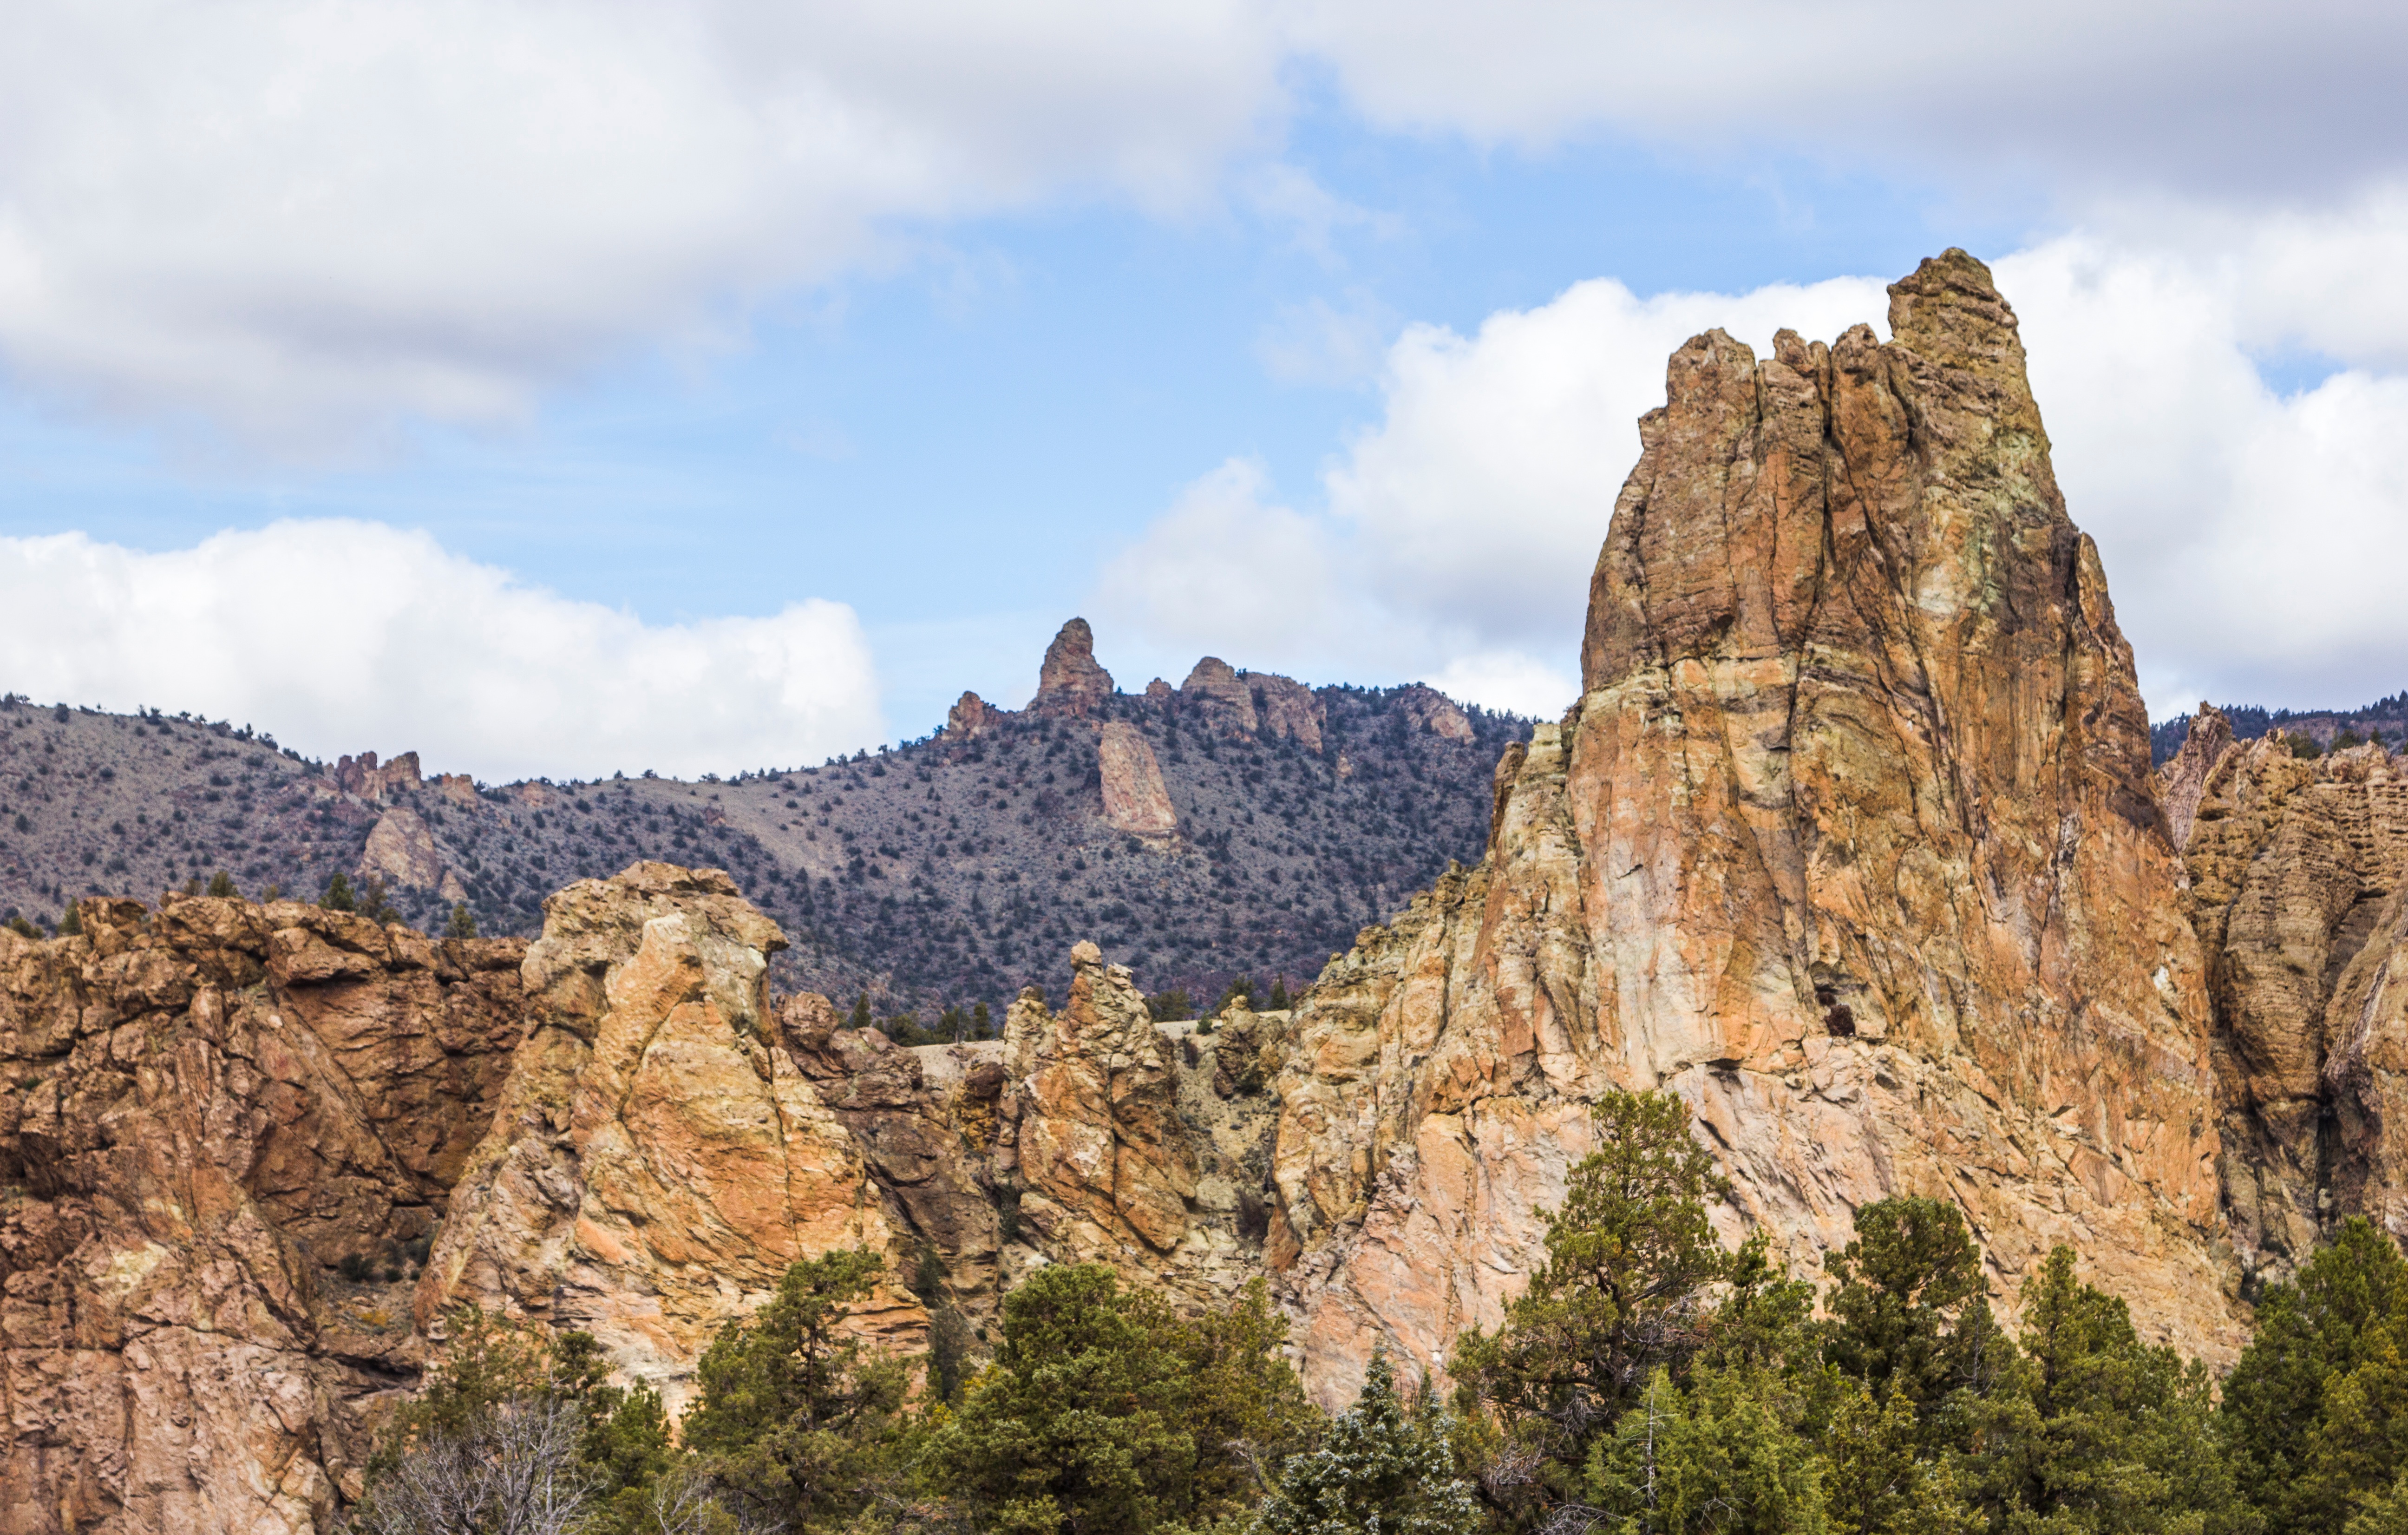
landscape, nature, rock, wilderness, mountain, valley, mountain range, formation, cliff, park, canyon, terrain, national park, ridge, geology, badlands, plateau, wadi, butte, landform, natural environment, geographical feature, mountainous landforms